Theatre Royal, Bath

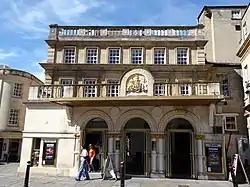
The entrance from Sawclose which was added in 1863

The Theatre Royal in Bath, England, was built in 1805. A Grade II* listed building, it has been described by the Theatres Trust as "One of the most important surviving examples of Georgian theatre architecture". It has a capacity for an audience of around 900.